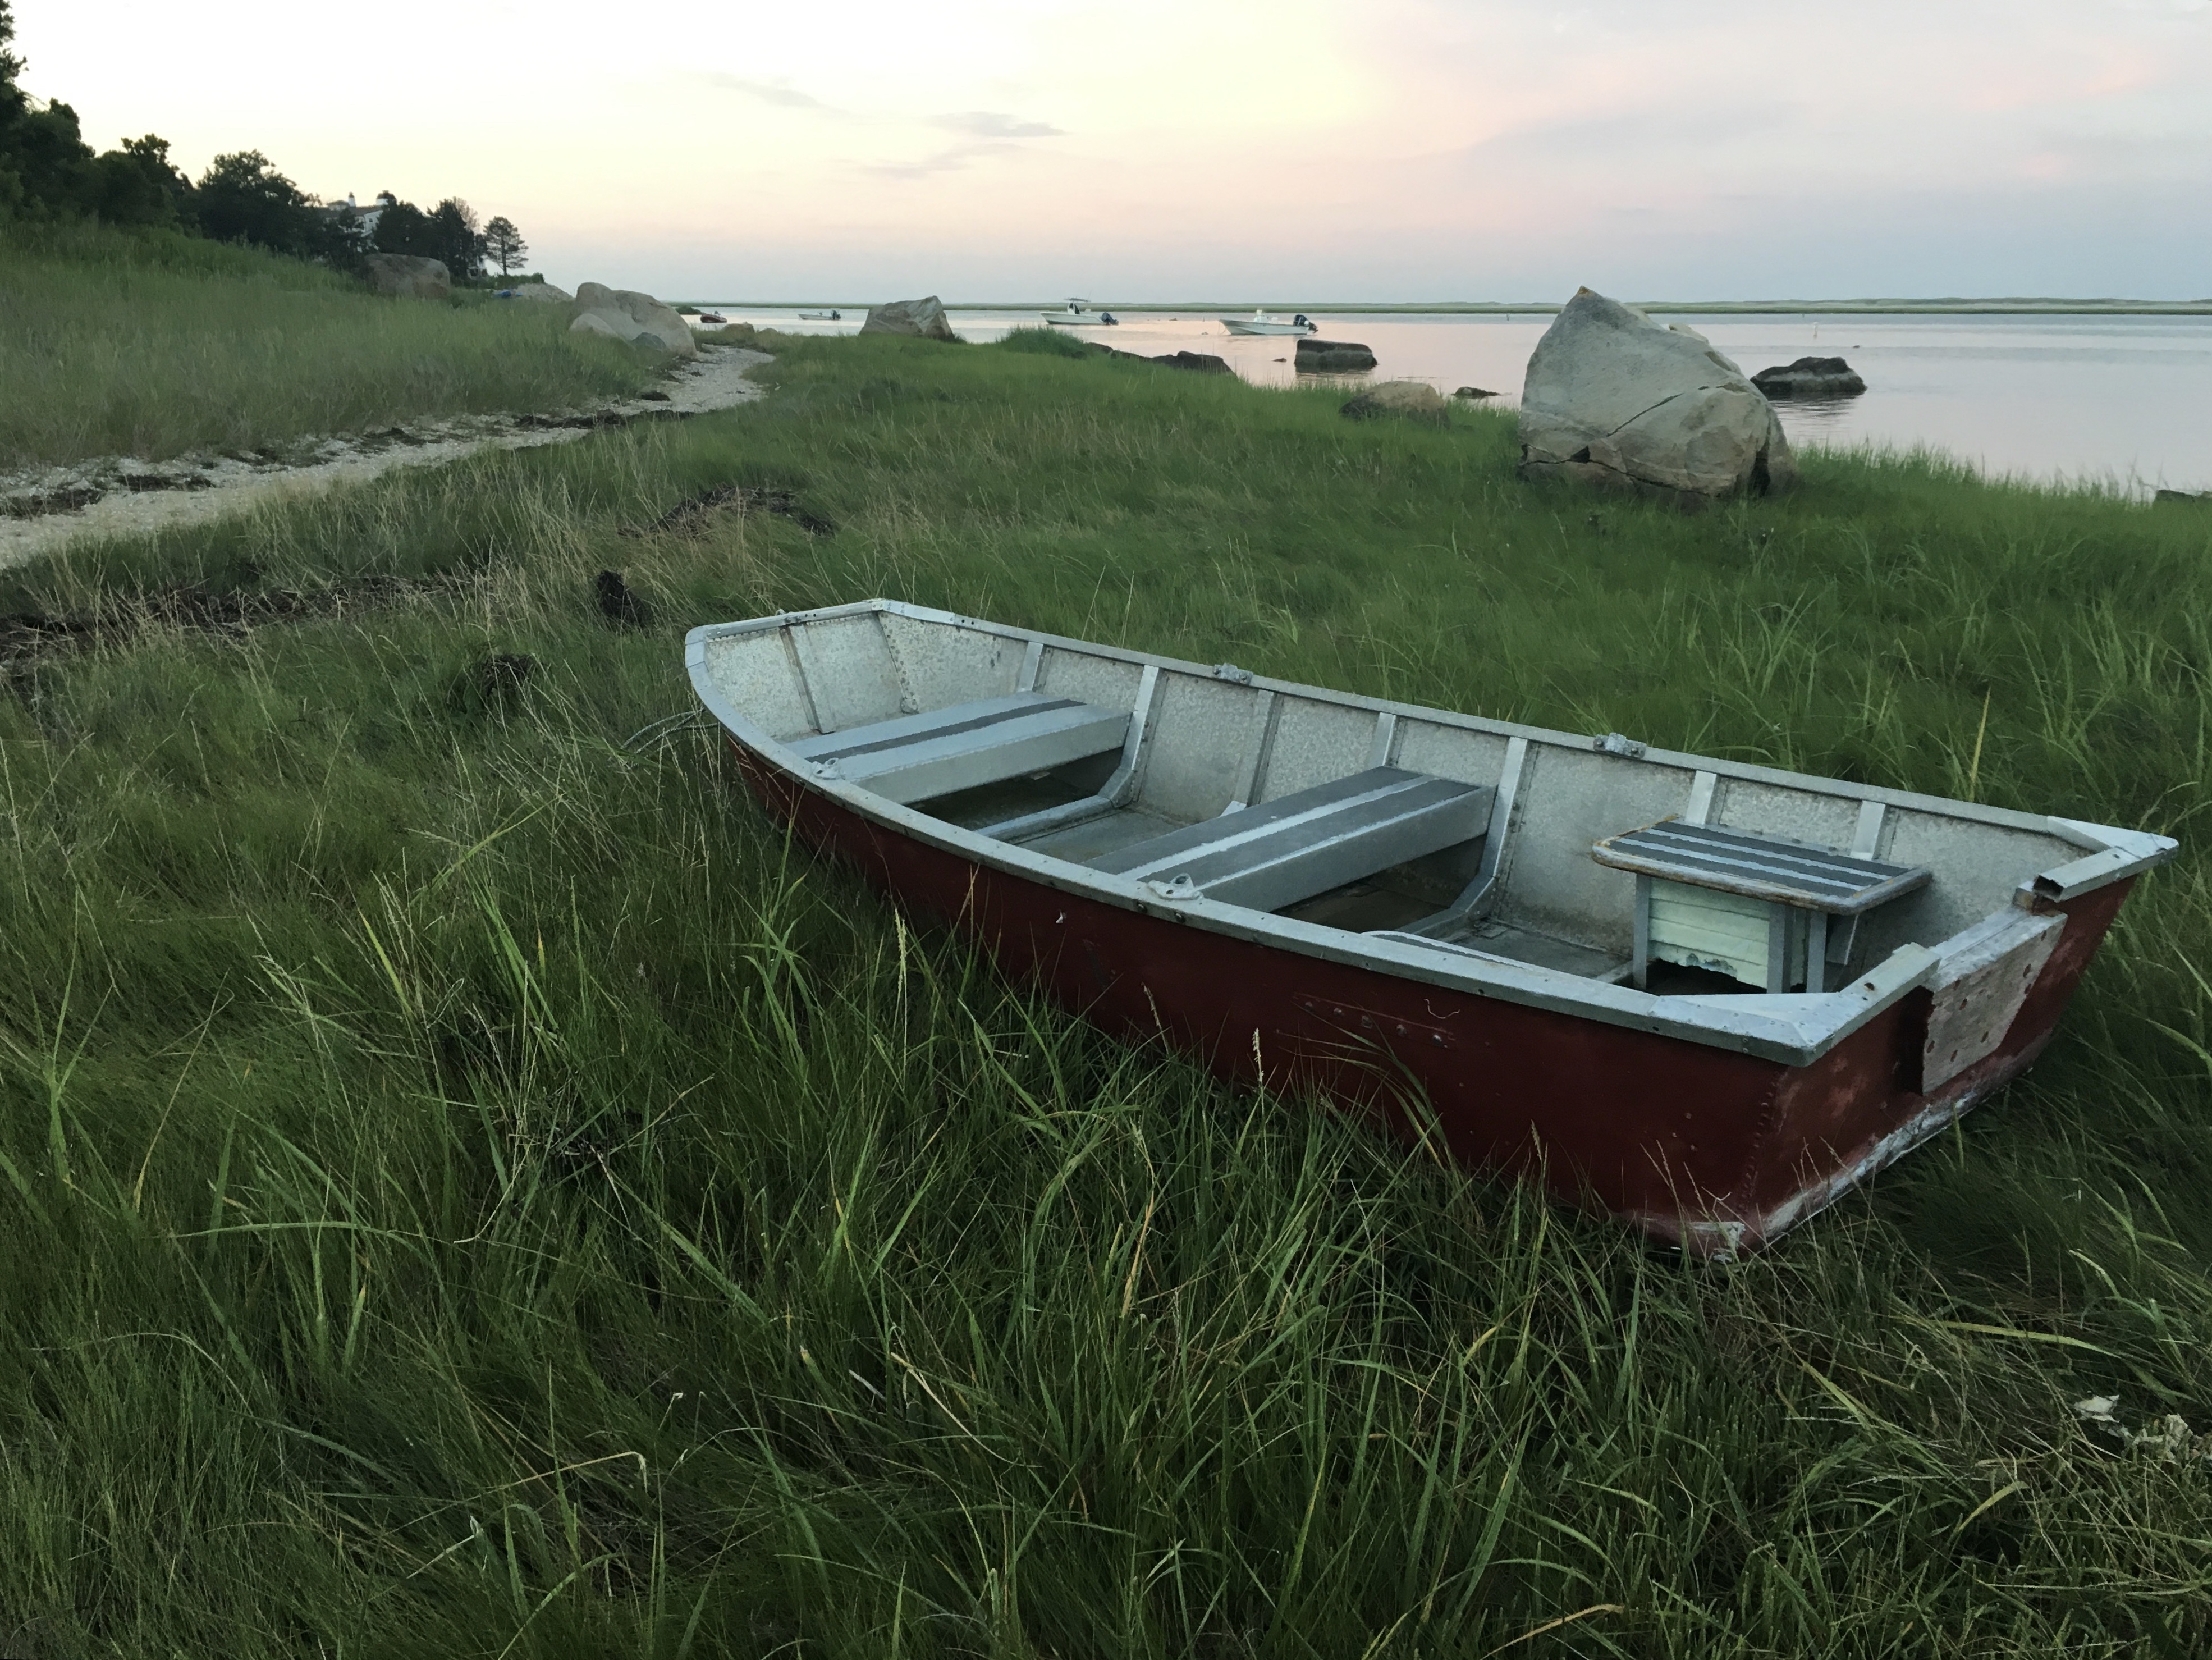
beach, sea, water, nature, grass, outdoor, horizon, sky, boat, rowboat, shore, summer, vacation, coastline, canoe, transport, vehicle, waterway, scene, watercraft, ecosystem, dinghy, skiff, watercraft rowing